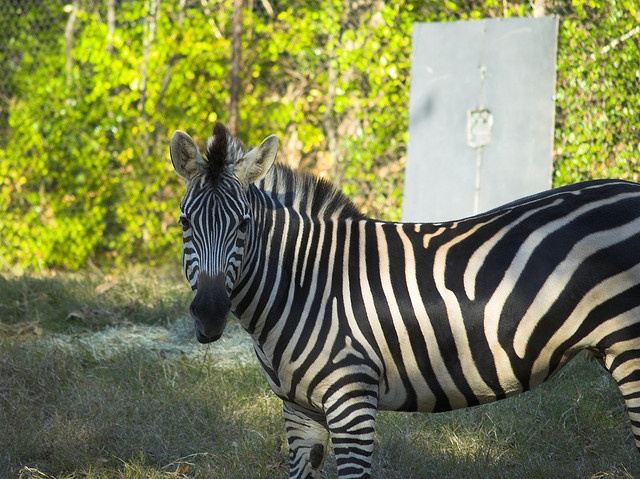
A zebra standing on a grassy pasture in the daytime.
a zebra in a bush gazing around near some trees
A giraffe standing on top of a tall grass field.
A zebra standing in grass in its enclosure.
A zebra standing in a shady spot by a wall.